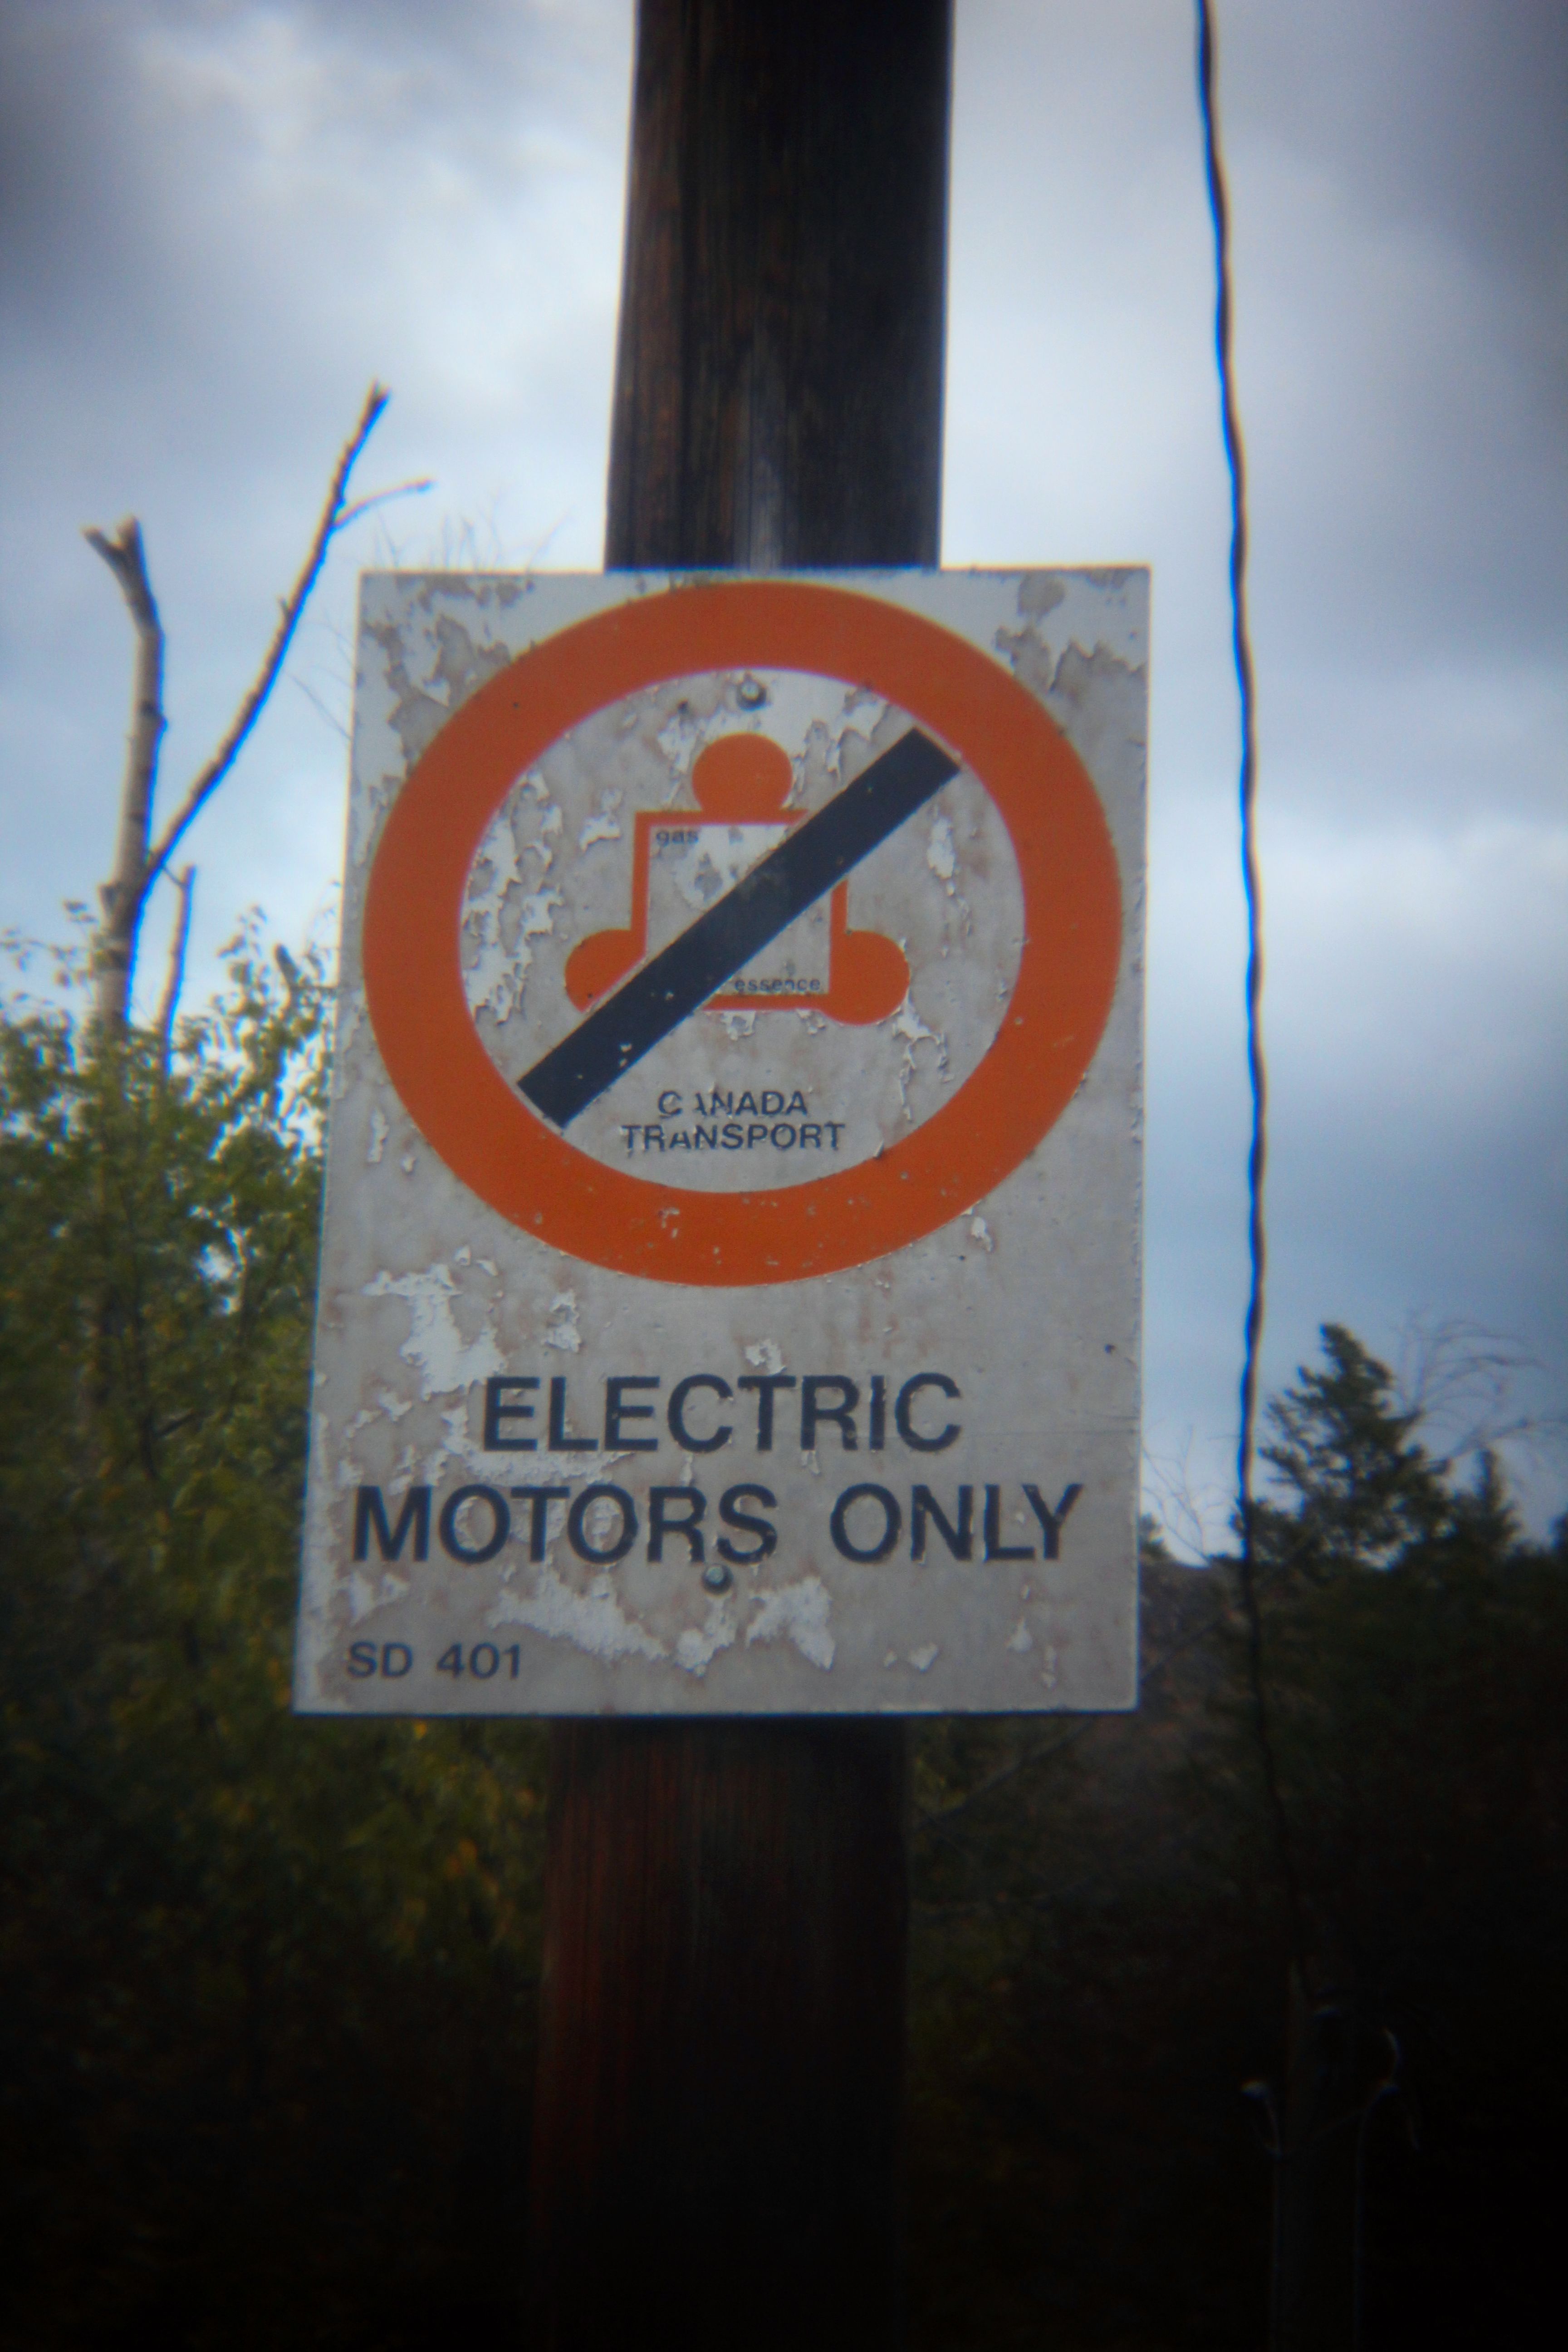
advertising, sign, pole, street sign, signage, canada, britishcolumbia, bc, holgalens, electric, motors, transportcanada, shape, traffic sign